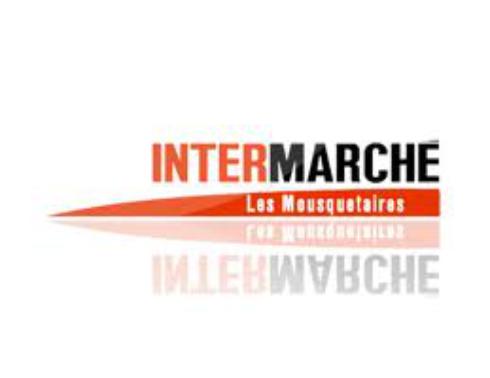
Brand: Intermarche
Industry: Necessities